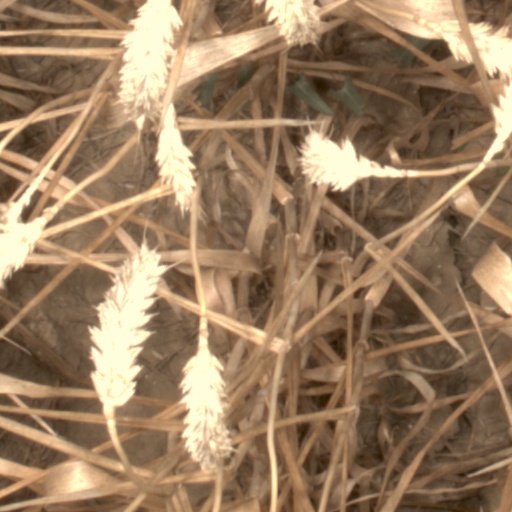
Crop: wheat